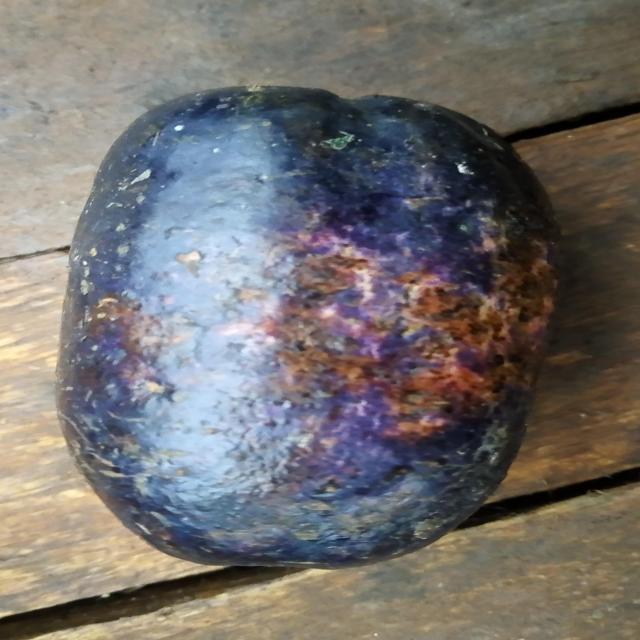
Plum grade: spotted